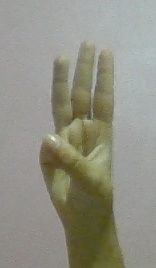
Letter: thaa